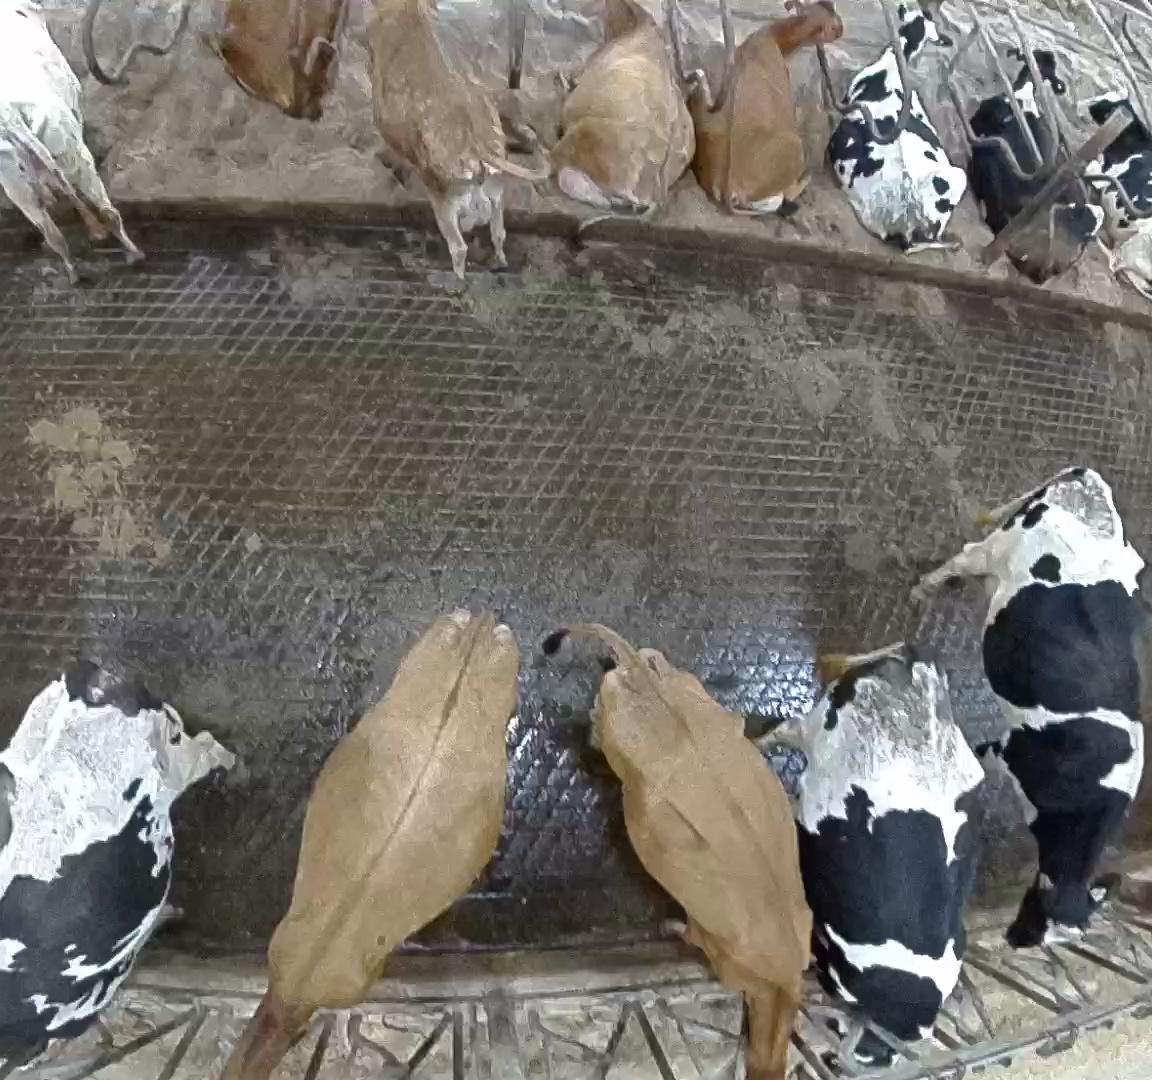
Number of cows: 13